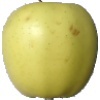
Label: Apple Golden 2